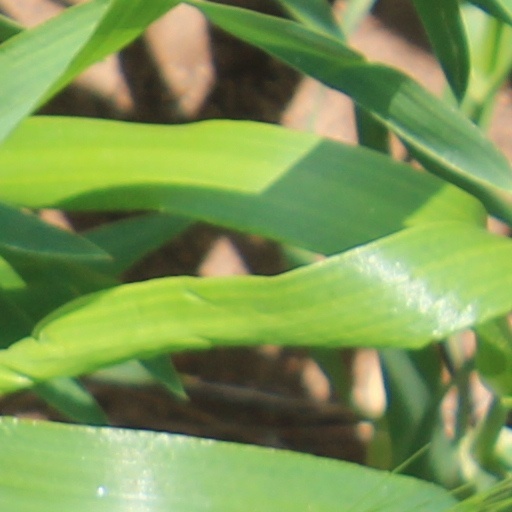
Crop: wheat